Tolkien and antiquarianism

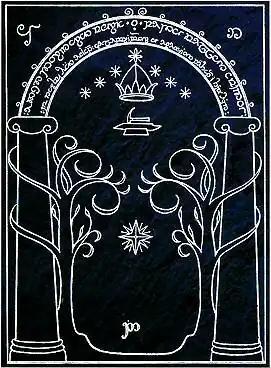
Tolkien intended to include many antiquarian-style elements in "The Lord of the Rings", including drawings and paintings. This illustration, of the Doors of Durin, was, despite his best efforts, the only one that the publishers included in the first edition.

J. R. R. Tolkien included many elements in his Middle-earth writings, especially "The Lord of the Rings", other than narrative text. These include artwork, calligraphy, chronologies, family trees, heraldry, languages, maps, poetry, proverbs, scripts, glossaries, prologues, and annotations. Much of this material is collected in the many appendices. Scholars have stated that the use of these elements places Tolkien in the tradition of English antiquarianism.